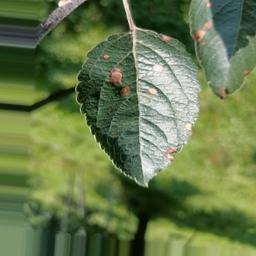
Label: Alternaria